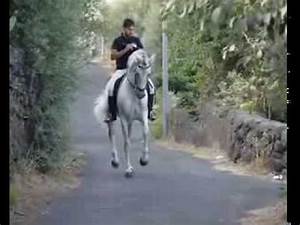
Label: horse